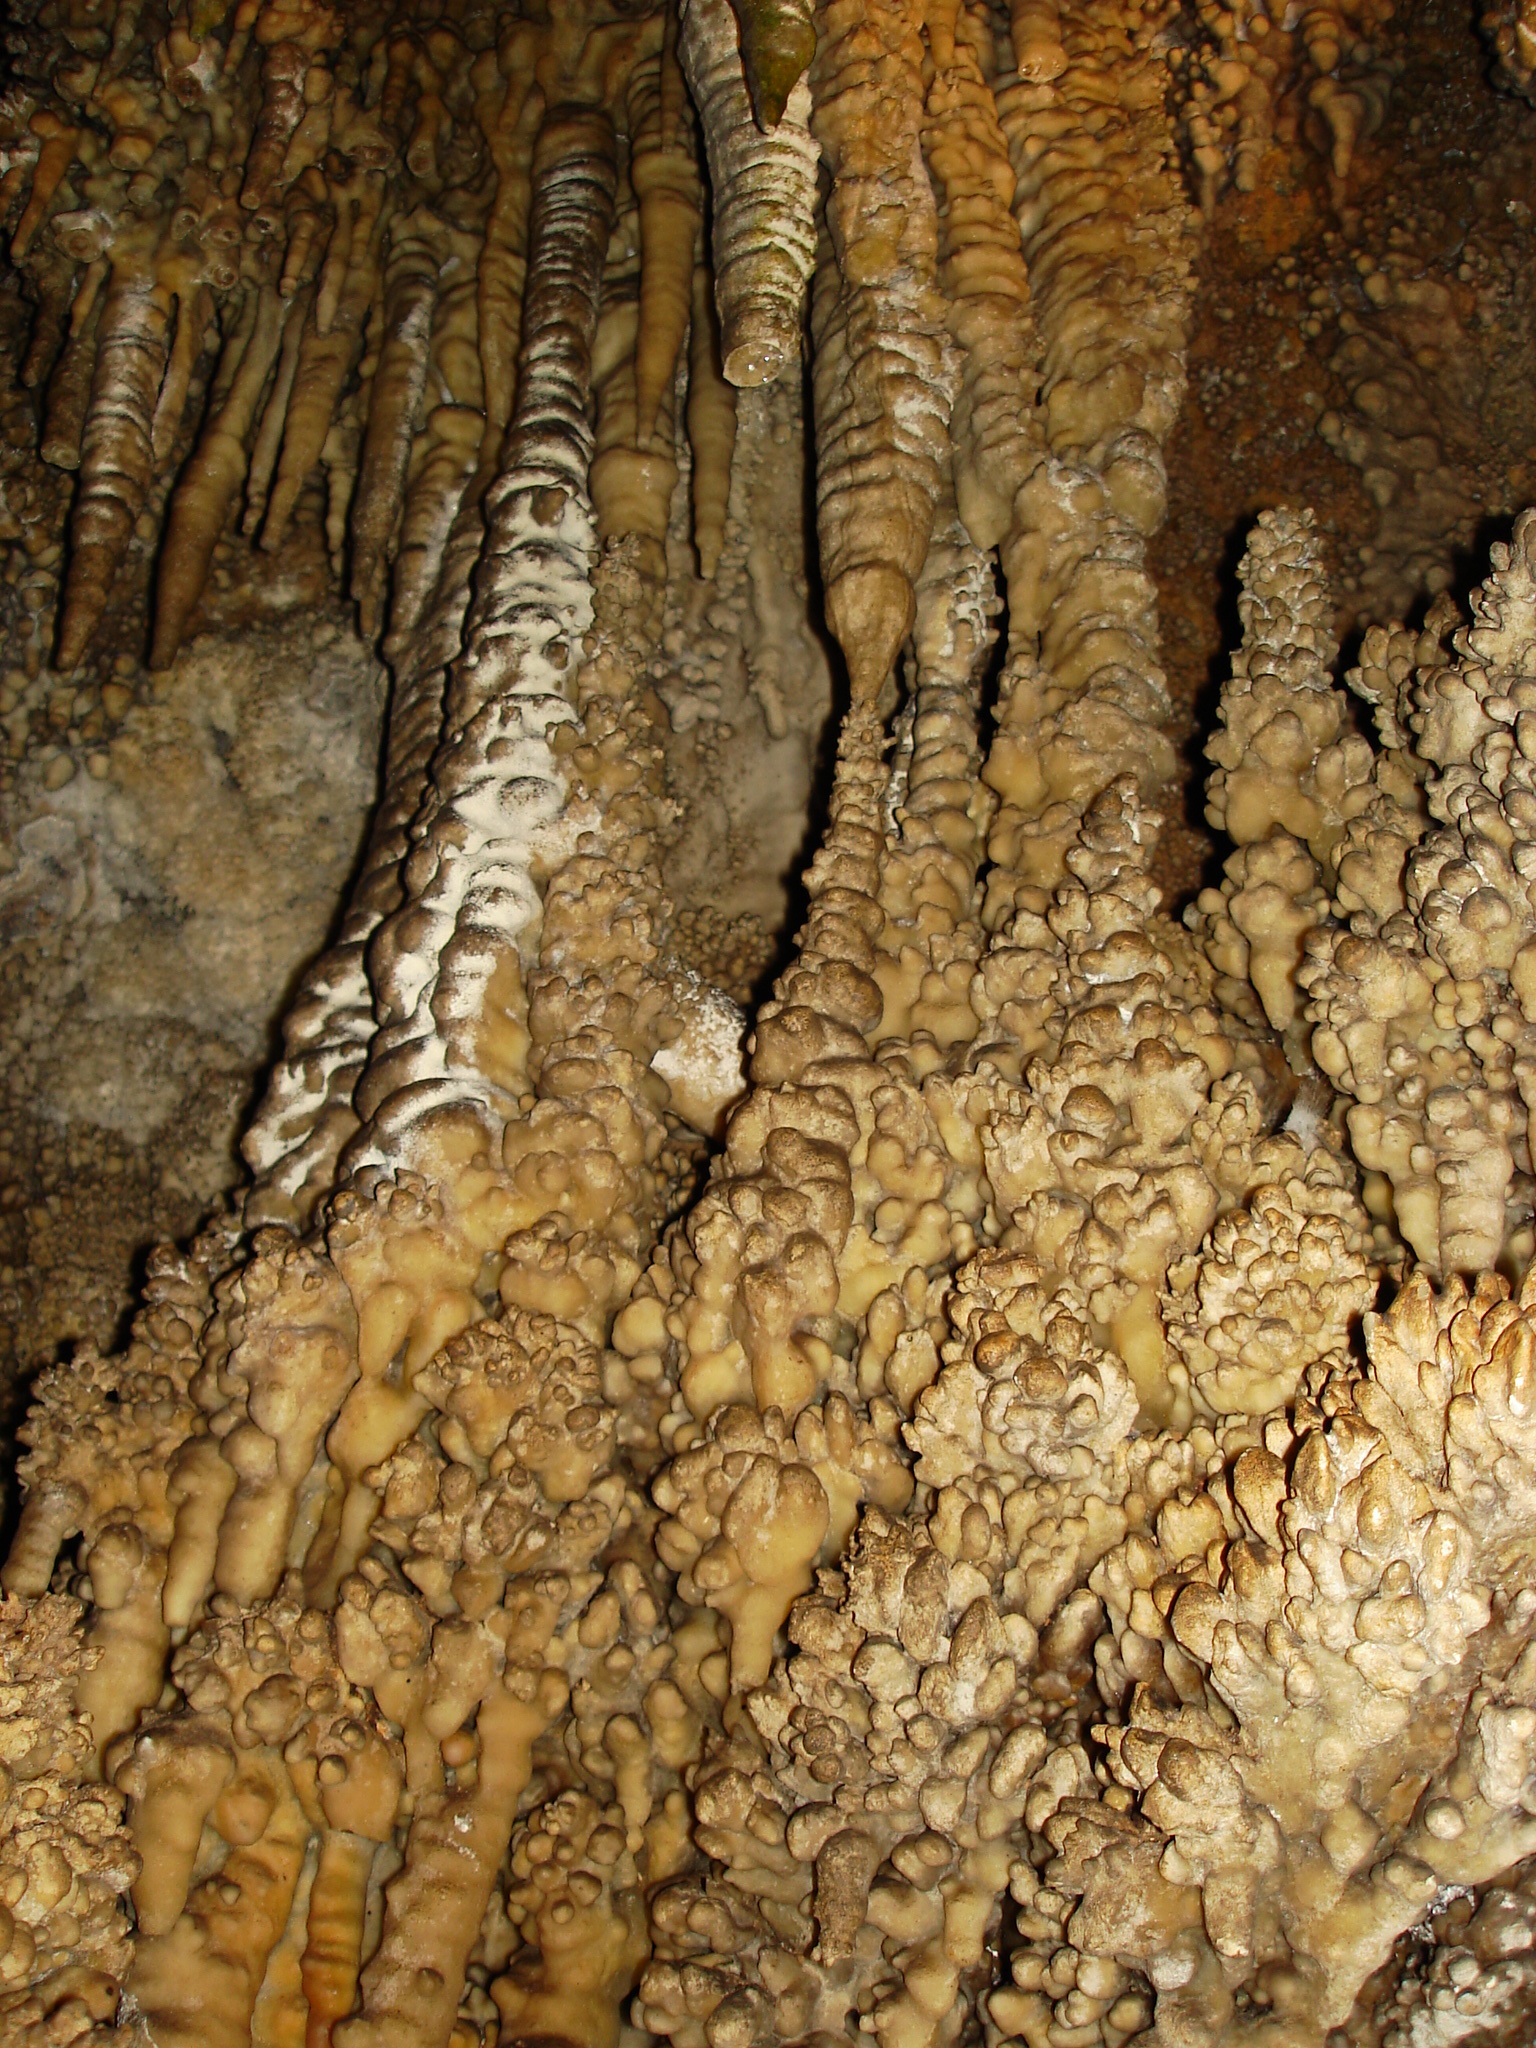
rock, formation, cave, soil, geology, limestone, stalagmite, stalactite, landform, dendrites, stalactites, ledenika, geographical feature, pit cave, speleothem